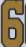
Number: 6